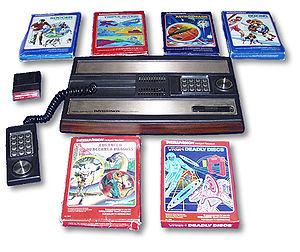
L'histoire du jeu vidéo débute dans les années 1940, où l'idée du jeu vidéo naît au sein des universités lors de recherches sur l'informatique. Les jeux vidéo ne se font connaitre du grand public qu'à partir des années 1970 avec la commercialisation des premières bornes d'arcade ainsi que les consoles de jeu vidéo, pouvant faire tourner une dizaine de jeux simplistes. Le jeu vidéo devient alors une industrie, évoluant avec la technologie et marqué par un krach en 1983, à la suite de l'inondation des modèles sur le marché après le boom des années 1970.